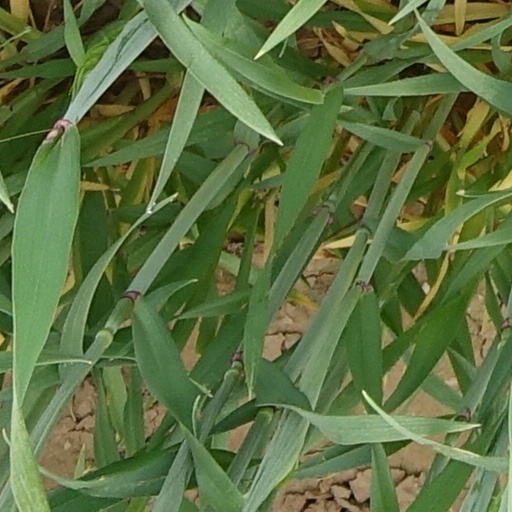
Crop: wheat